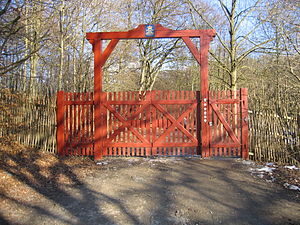
Raadvad
Port ved Raadvad Kro, Jægersborg Dyrehave.
Port ved Rådvad Kro, Jægersborg Dyrehave, Danmark
Raadvad eller Rådvad er en lille bebyggelse i Taarbæk Sogn og Lyngby-Taarbæk Kommune ved Mølleåen imellem Jægersborg Hegn og Dyrehaven. Den allernordligste del af Raadvad, herunder Raadvad Kro, ligger dog i Rudersdal Kommune. Den er opstået som en tidlig industriby omkring vandmøllen Raadvad Mølle.